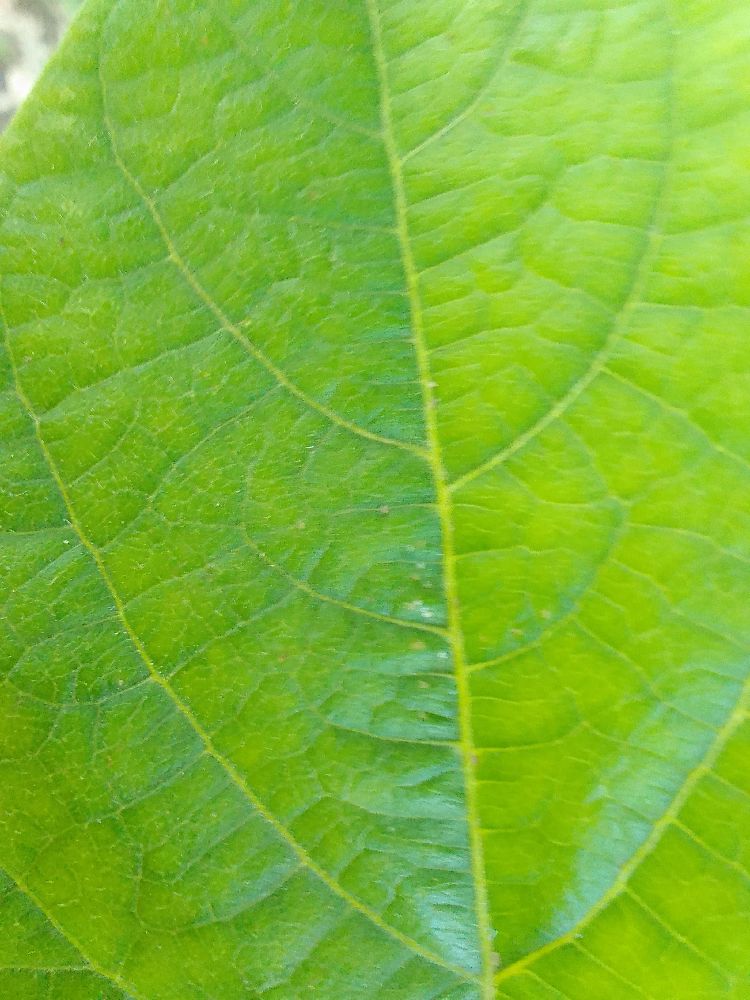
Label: healthy